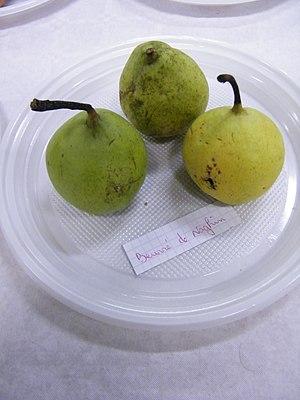
Beurré de Naghin, poire.
La Beurré de Naghin désigne une variété de poire à dessert.